List of Texas Tech University buildings

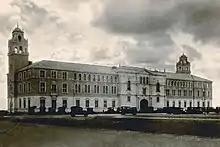
Administration Building

The campus of Texas Tech University is located in the city of Lubbock in the center of the South Plains region near the Caprock Escarpment of the Llano Estacado. Situated on .The Lubbock campus is home to the main academic university, law school, and medical school. This arrangement makes it the only institution in Texas to have all three units (undergraduate institution, law school, and medical school) on the same physical campus.